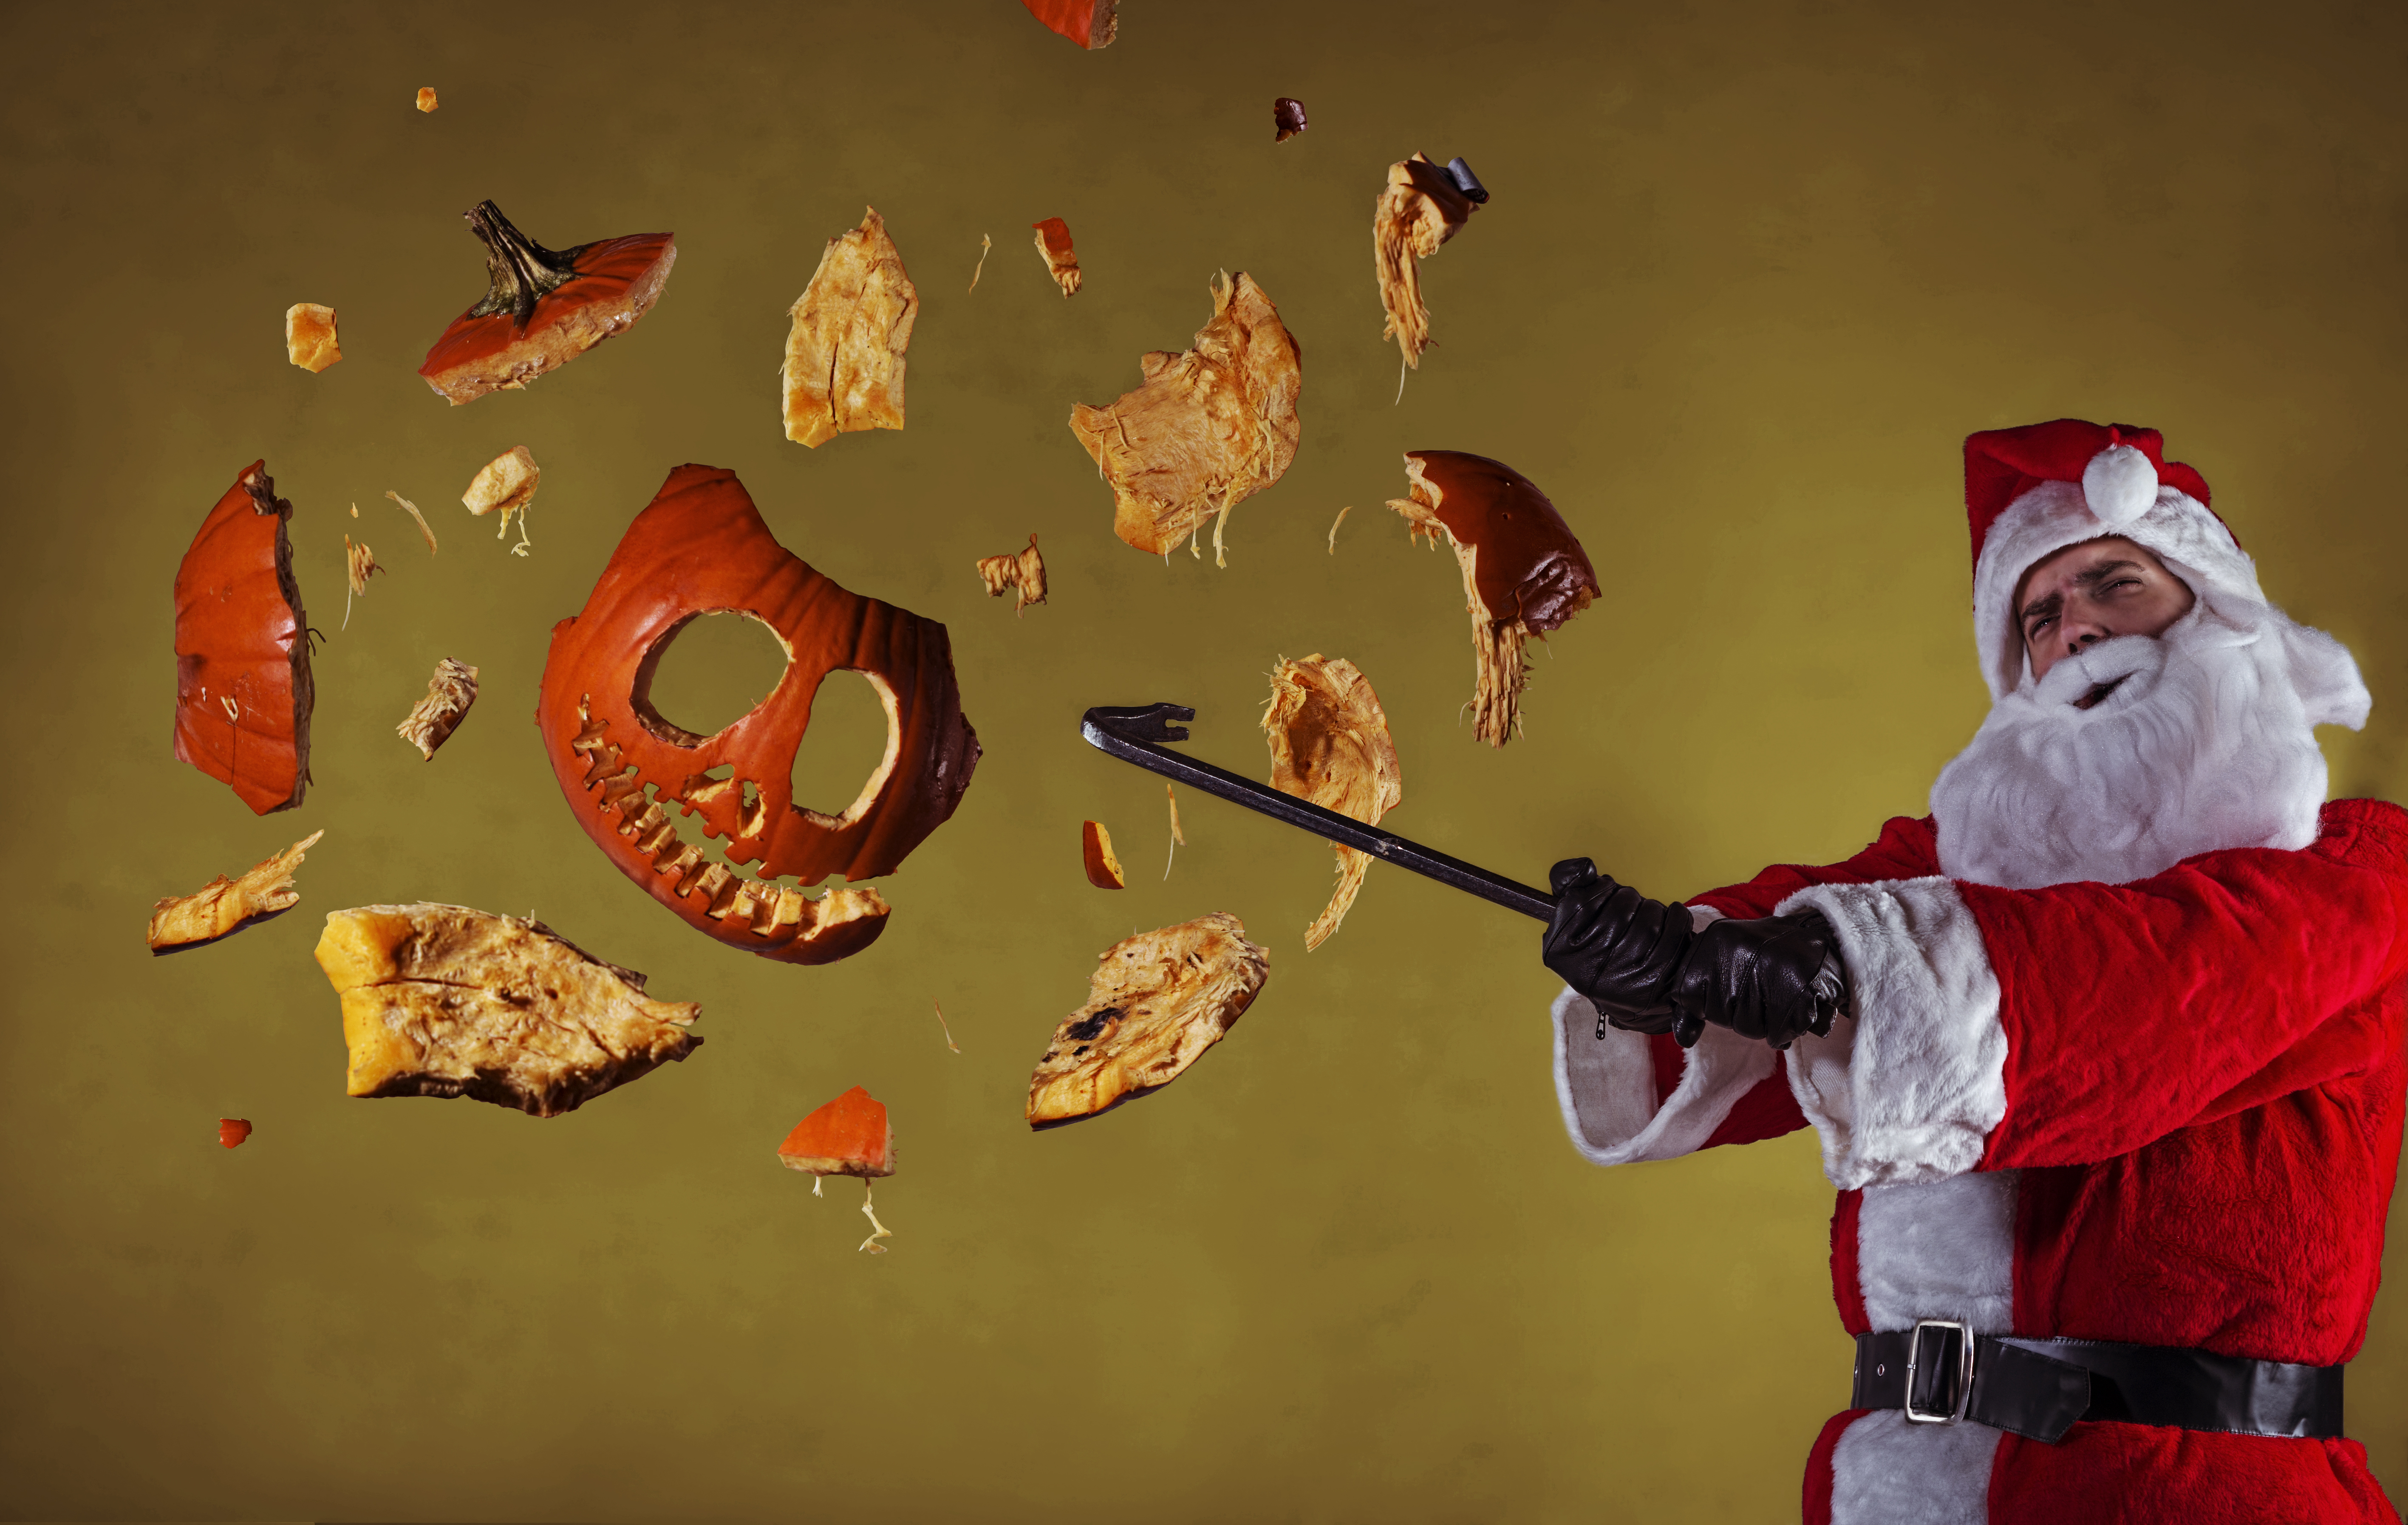
suit, white, photography, photo, pole, gift, orange, shop, store, portrait, red, pumpkin, halloween, money, holiday, father, market, business, shopping, black, christmas, beard, santa, research, explode, gifts, thanksgiving, nick, christ, north, art, video, composite, gold, illustration, selfie, shelves, consume, self, saint, jesus, candy, commercial, surreal, st, center, pentax, image, fine, mall, centre, december, noel, claus, november, bad, october, stores, xmas, santa claus, nicholas, buying, presents, pumpkins, friday, bash, marketing, commercialism, absurd, hallmark, smashing, consumer, smcpa50mmf17, exploding, smash, bashing, crowbar, fictional character